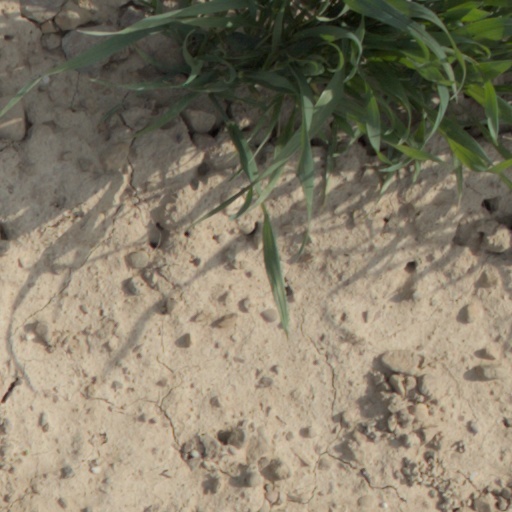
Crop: wheat